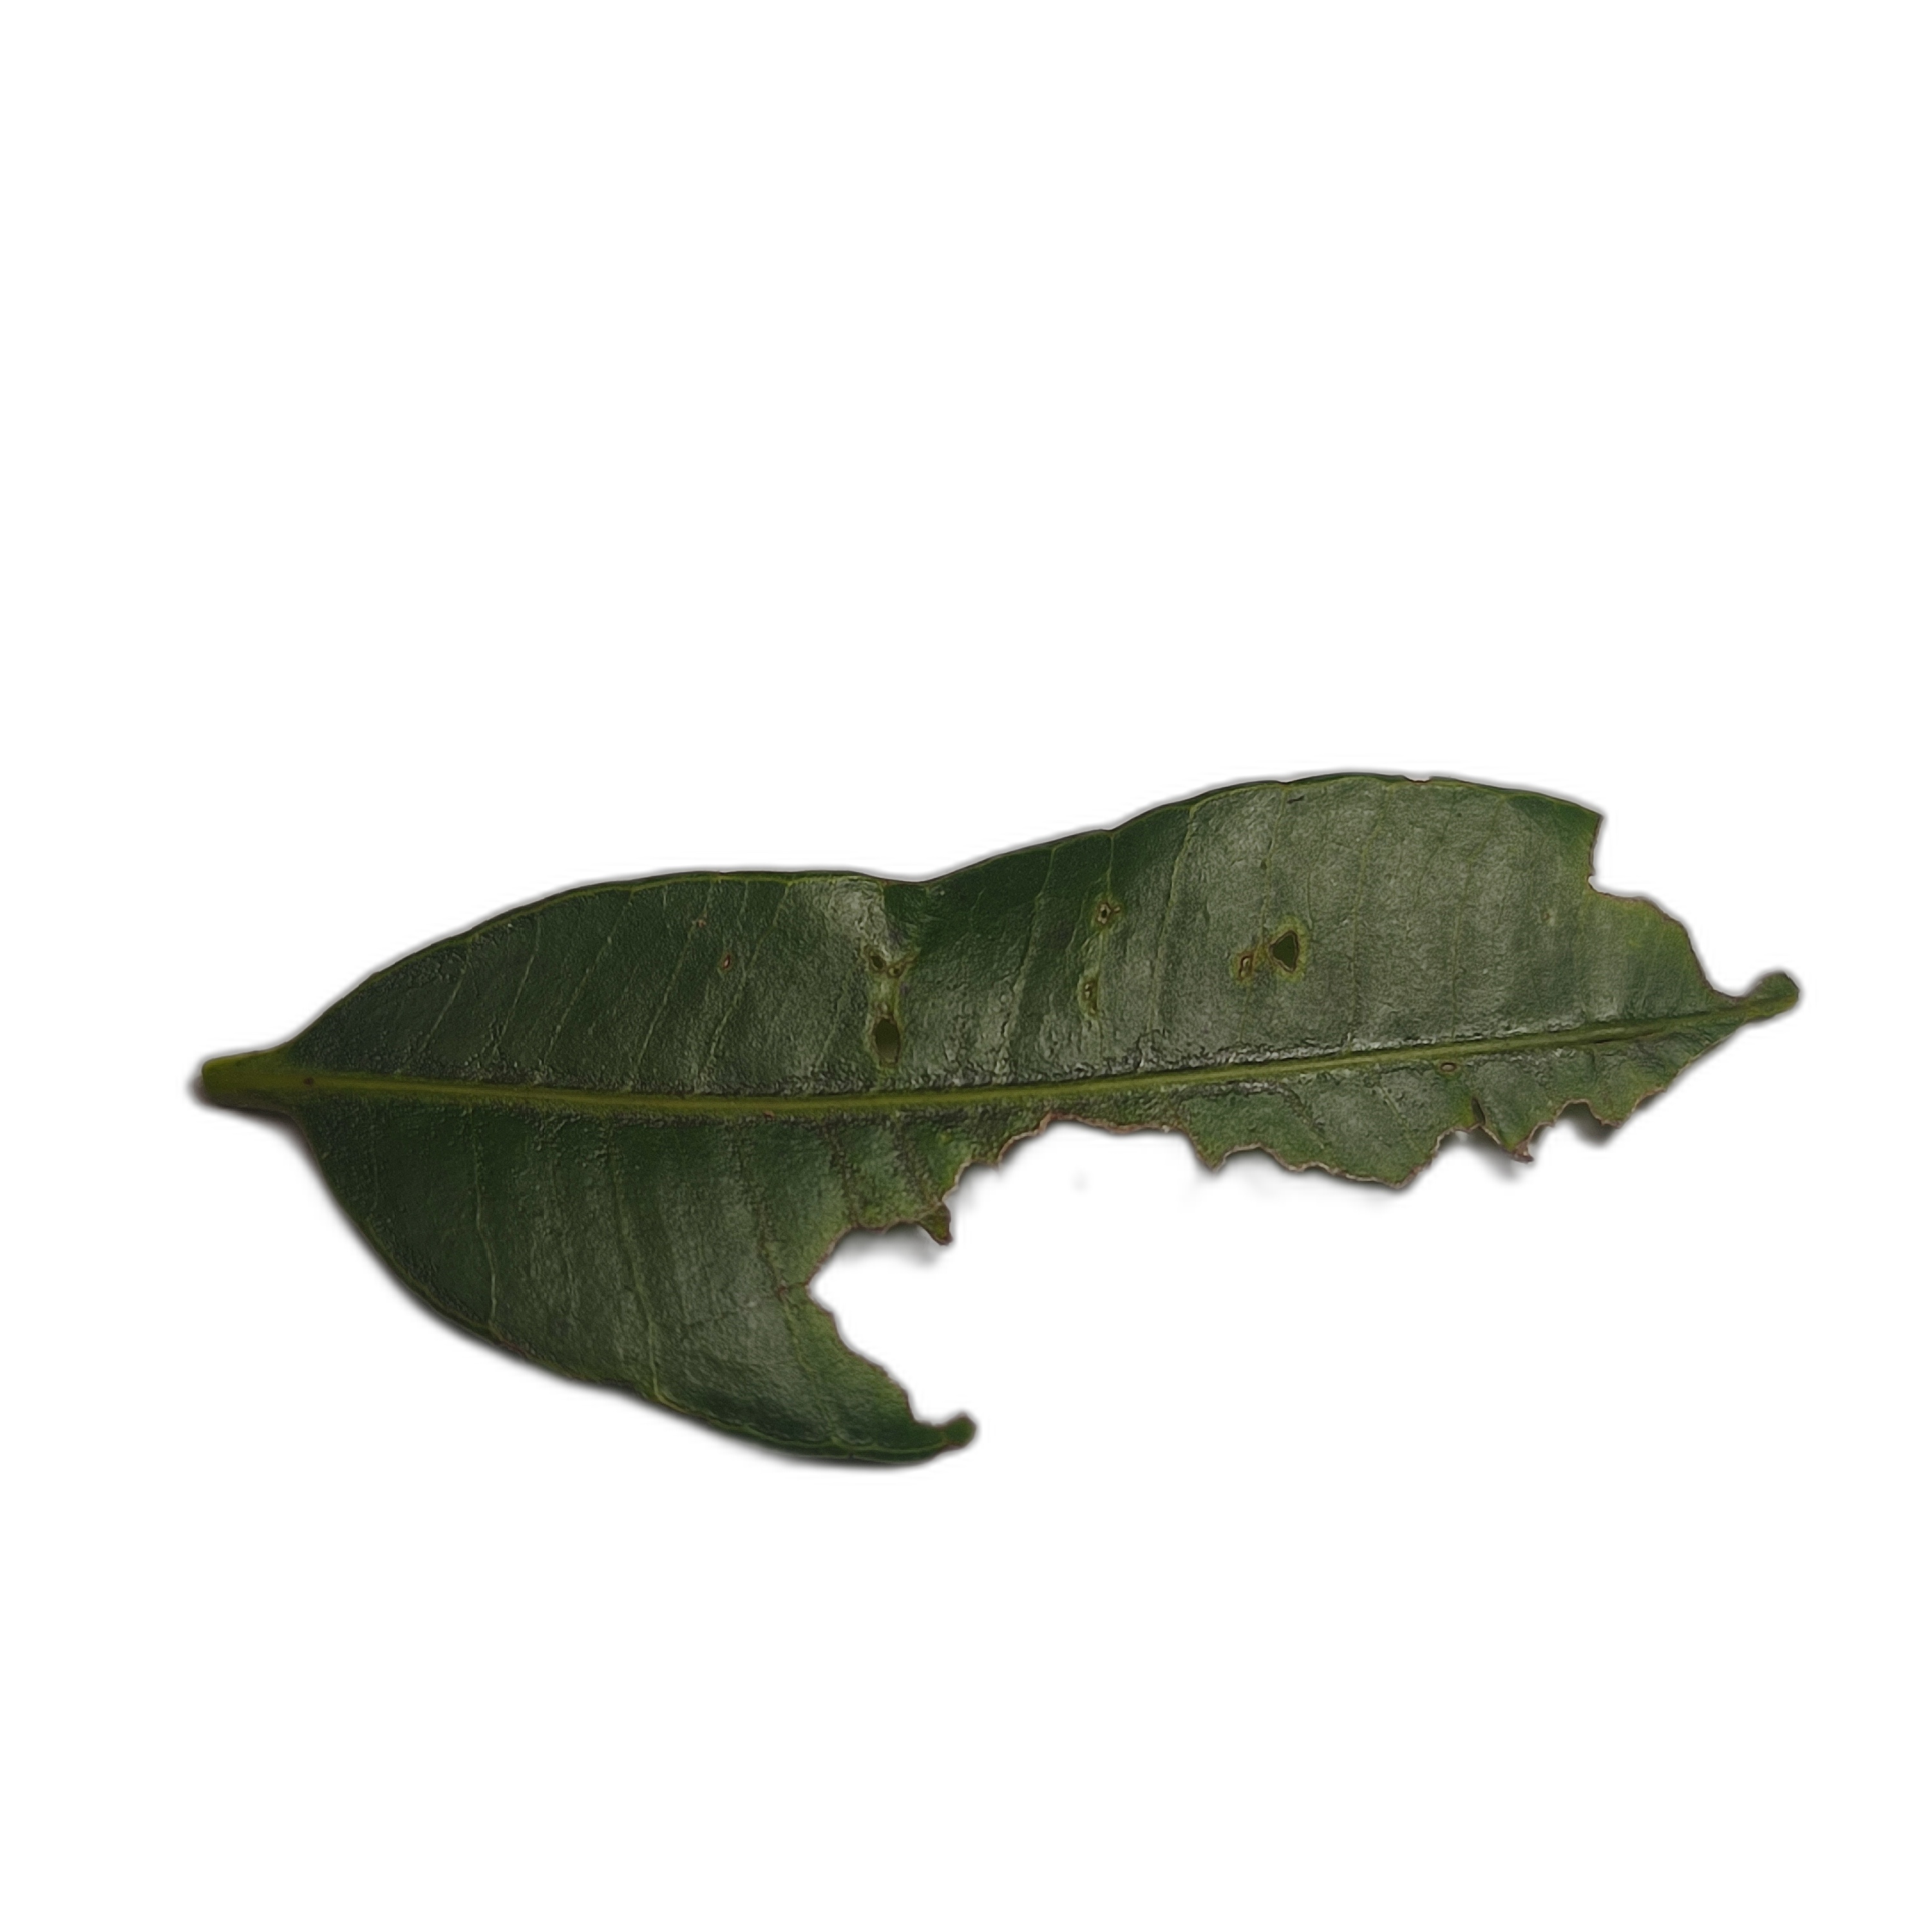
Label: not_healthy